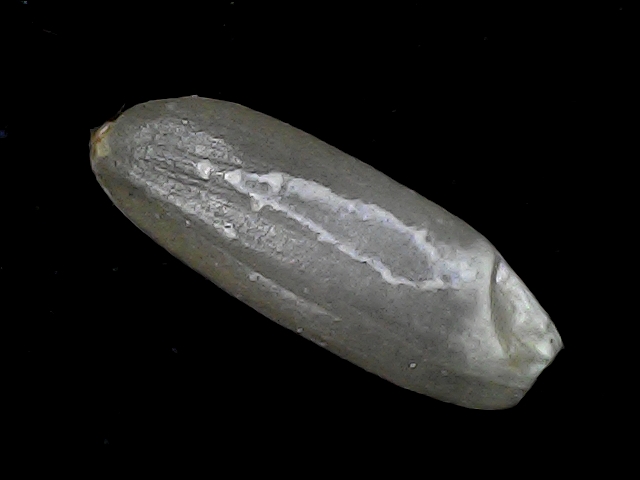
Rice variety: BD85